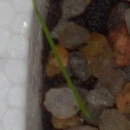
Label: loose_silkybent